Keith Dodgshun

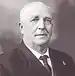

Keith Dodgshun (31 July 1893 – 12 May 1971) was a politician in Victoria, Australia. He was a member of the Victorian Legislative Assembly for just under 17 years, representing the electorates of Ouyen and Rainbow for the Country Party from 1938 to 1955.